University of East London

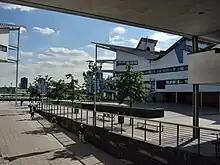
University Square, Docklands Campus

The Docklands Campus, opened in 1999, is the largest of the three campuses, It is in the redeveloped Docklands area of east London, at the Royal Albert Dock, closed to commercial shipping since the 1980s and now largely used as a water sports centre and rowing course, for example for the London Regatta Centre.